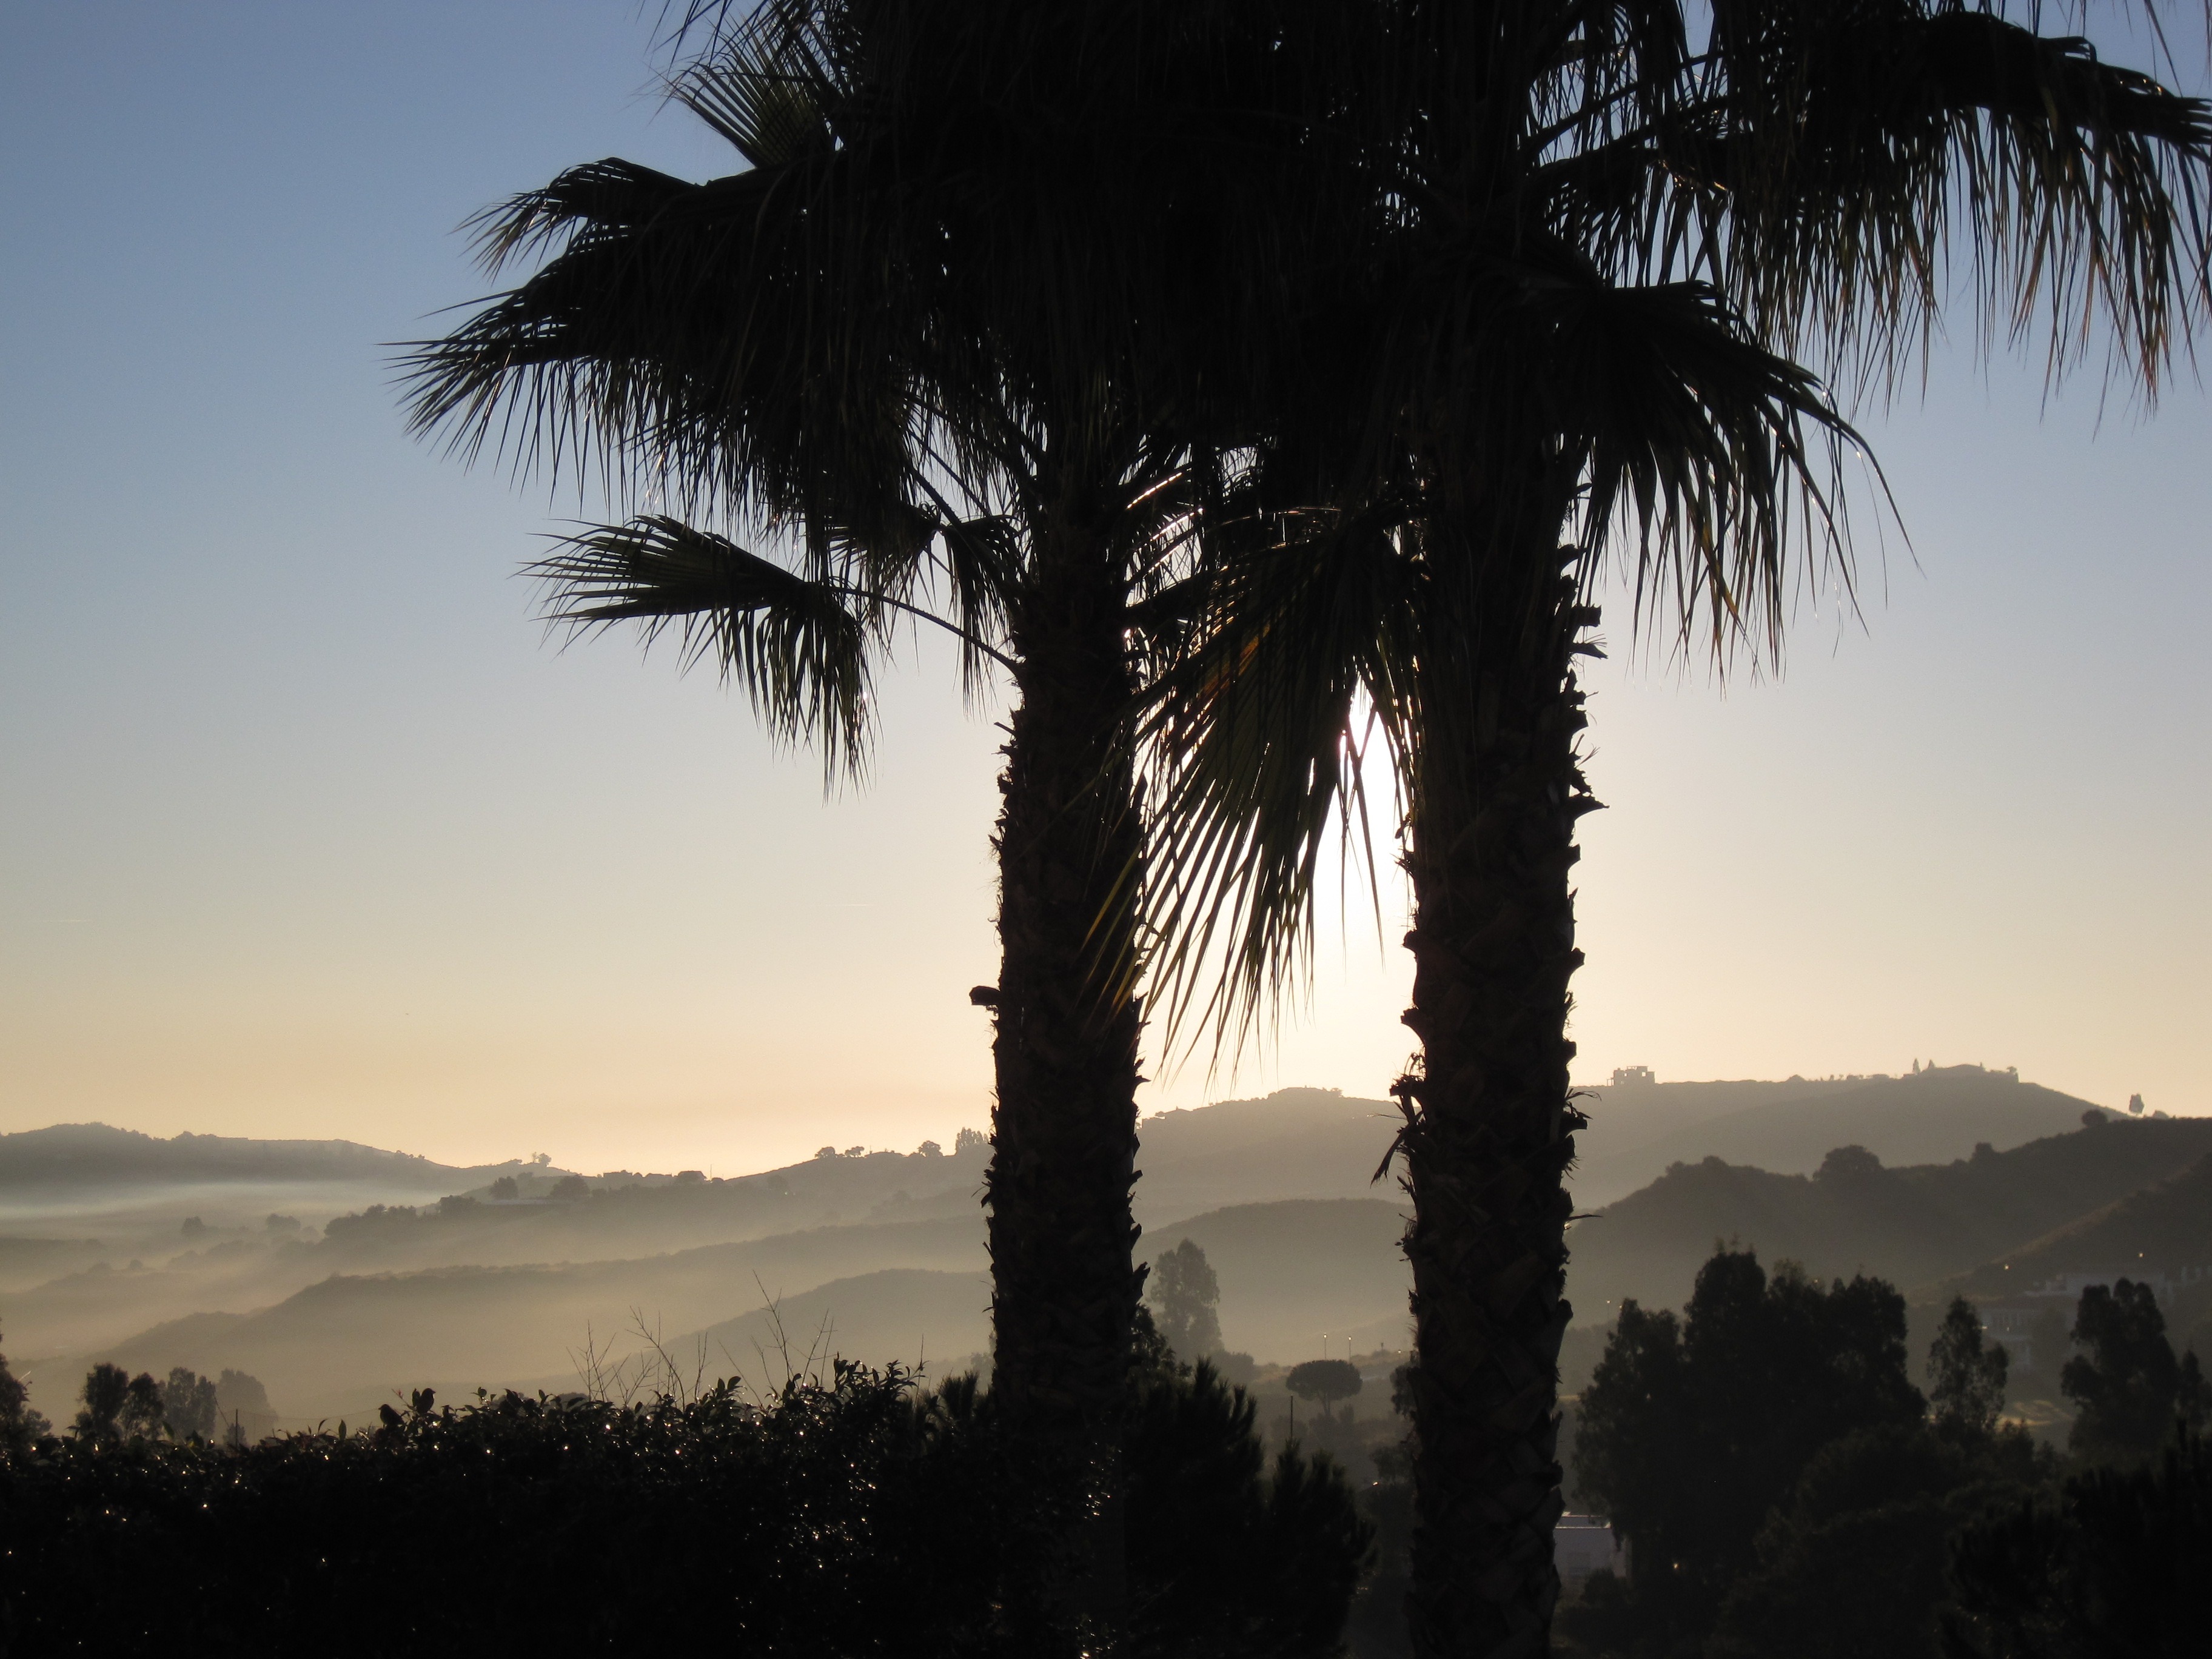
landscape, tree, nature, horizon, plant, sky, sun, fog, sunrise, sunset, mist, sunlight, morning, hill, dawn, dusk, evening, scenic, trees, outside, clouds, spain, mountains, palms, silhouettes, palm trees, atmospheric phenomenon, woody plant, arecales, palm family, la cala de migas